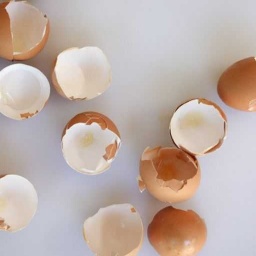
Label: eggshells